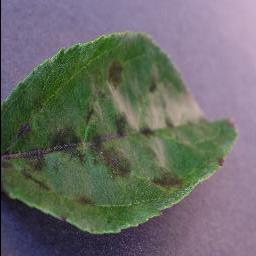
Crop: apple
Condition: scab